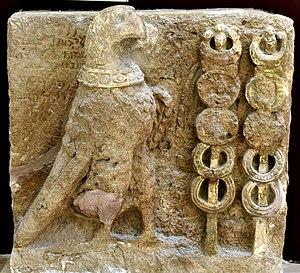
Hatra est une ancienne cité arabe de Haute Mésopotamie, dans le Nord de l'Irak actuel. Elle s'est développée au cours des trois premiers siècles de l'ère chrétienne, en particulier au IIᵉ siècle, alors qu'elle était capitale d'un royaume puissant, allié de l'Empire parthe, et qu'elle résista à plusieurs sièges des armées de l'Empire romain. Hatra fut un important centre religieux, dont la divinité principale était le Dieu-Soleil. Son rayonnement s'étendait aux tribus arabes voisines, et elle était sans doute aussi un important centre caravanier. Sa culture était un mélange de traditions mésopotamiennes, syriennes, gréco-romaines et iraniennes, visible notamment dans les domaines religieux, architecturaux et artistiques. Elle fut détruite après la chute des Parthes, par les Perses sassanides d'Ardachîr Iᵉʳ et Shapur Iᵉʳ en 241 puis abandonnée par la suite.